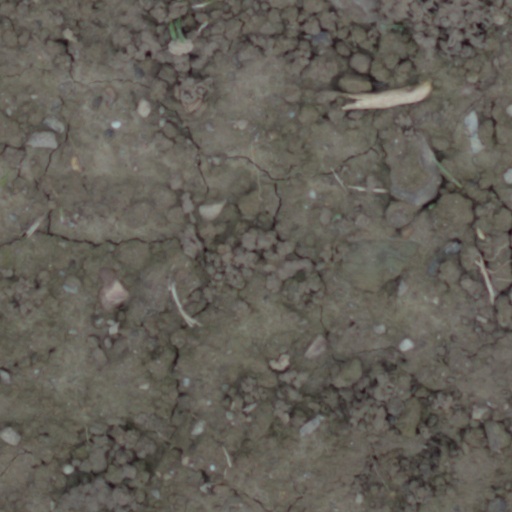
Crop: wheat